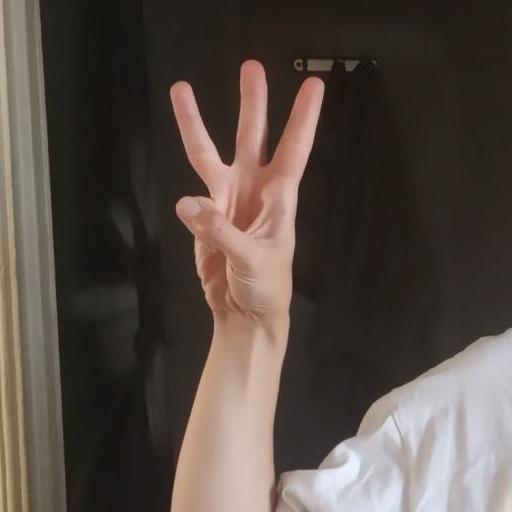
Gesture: three